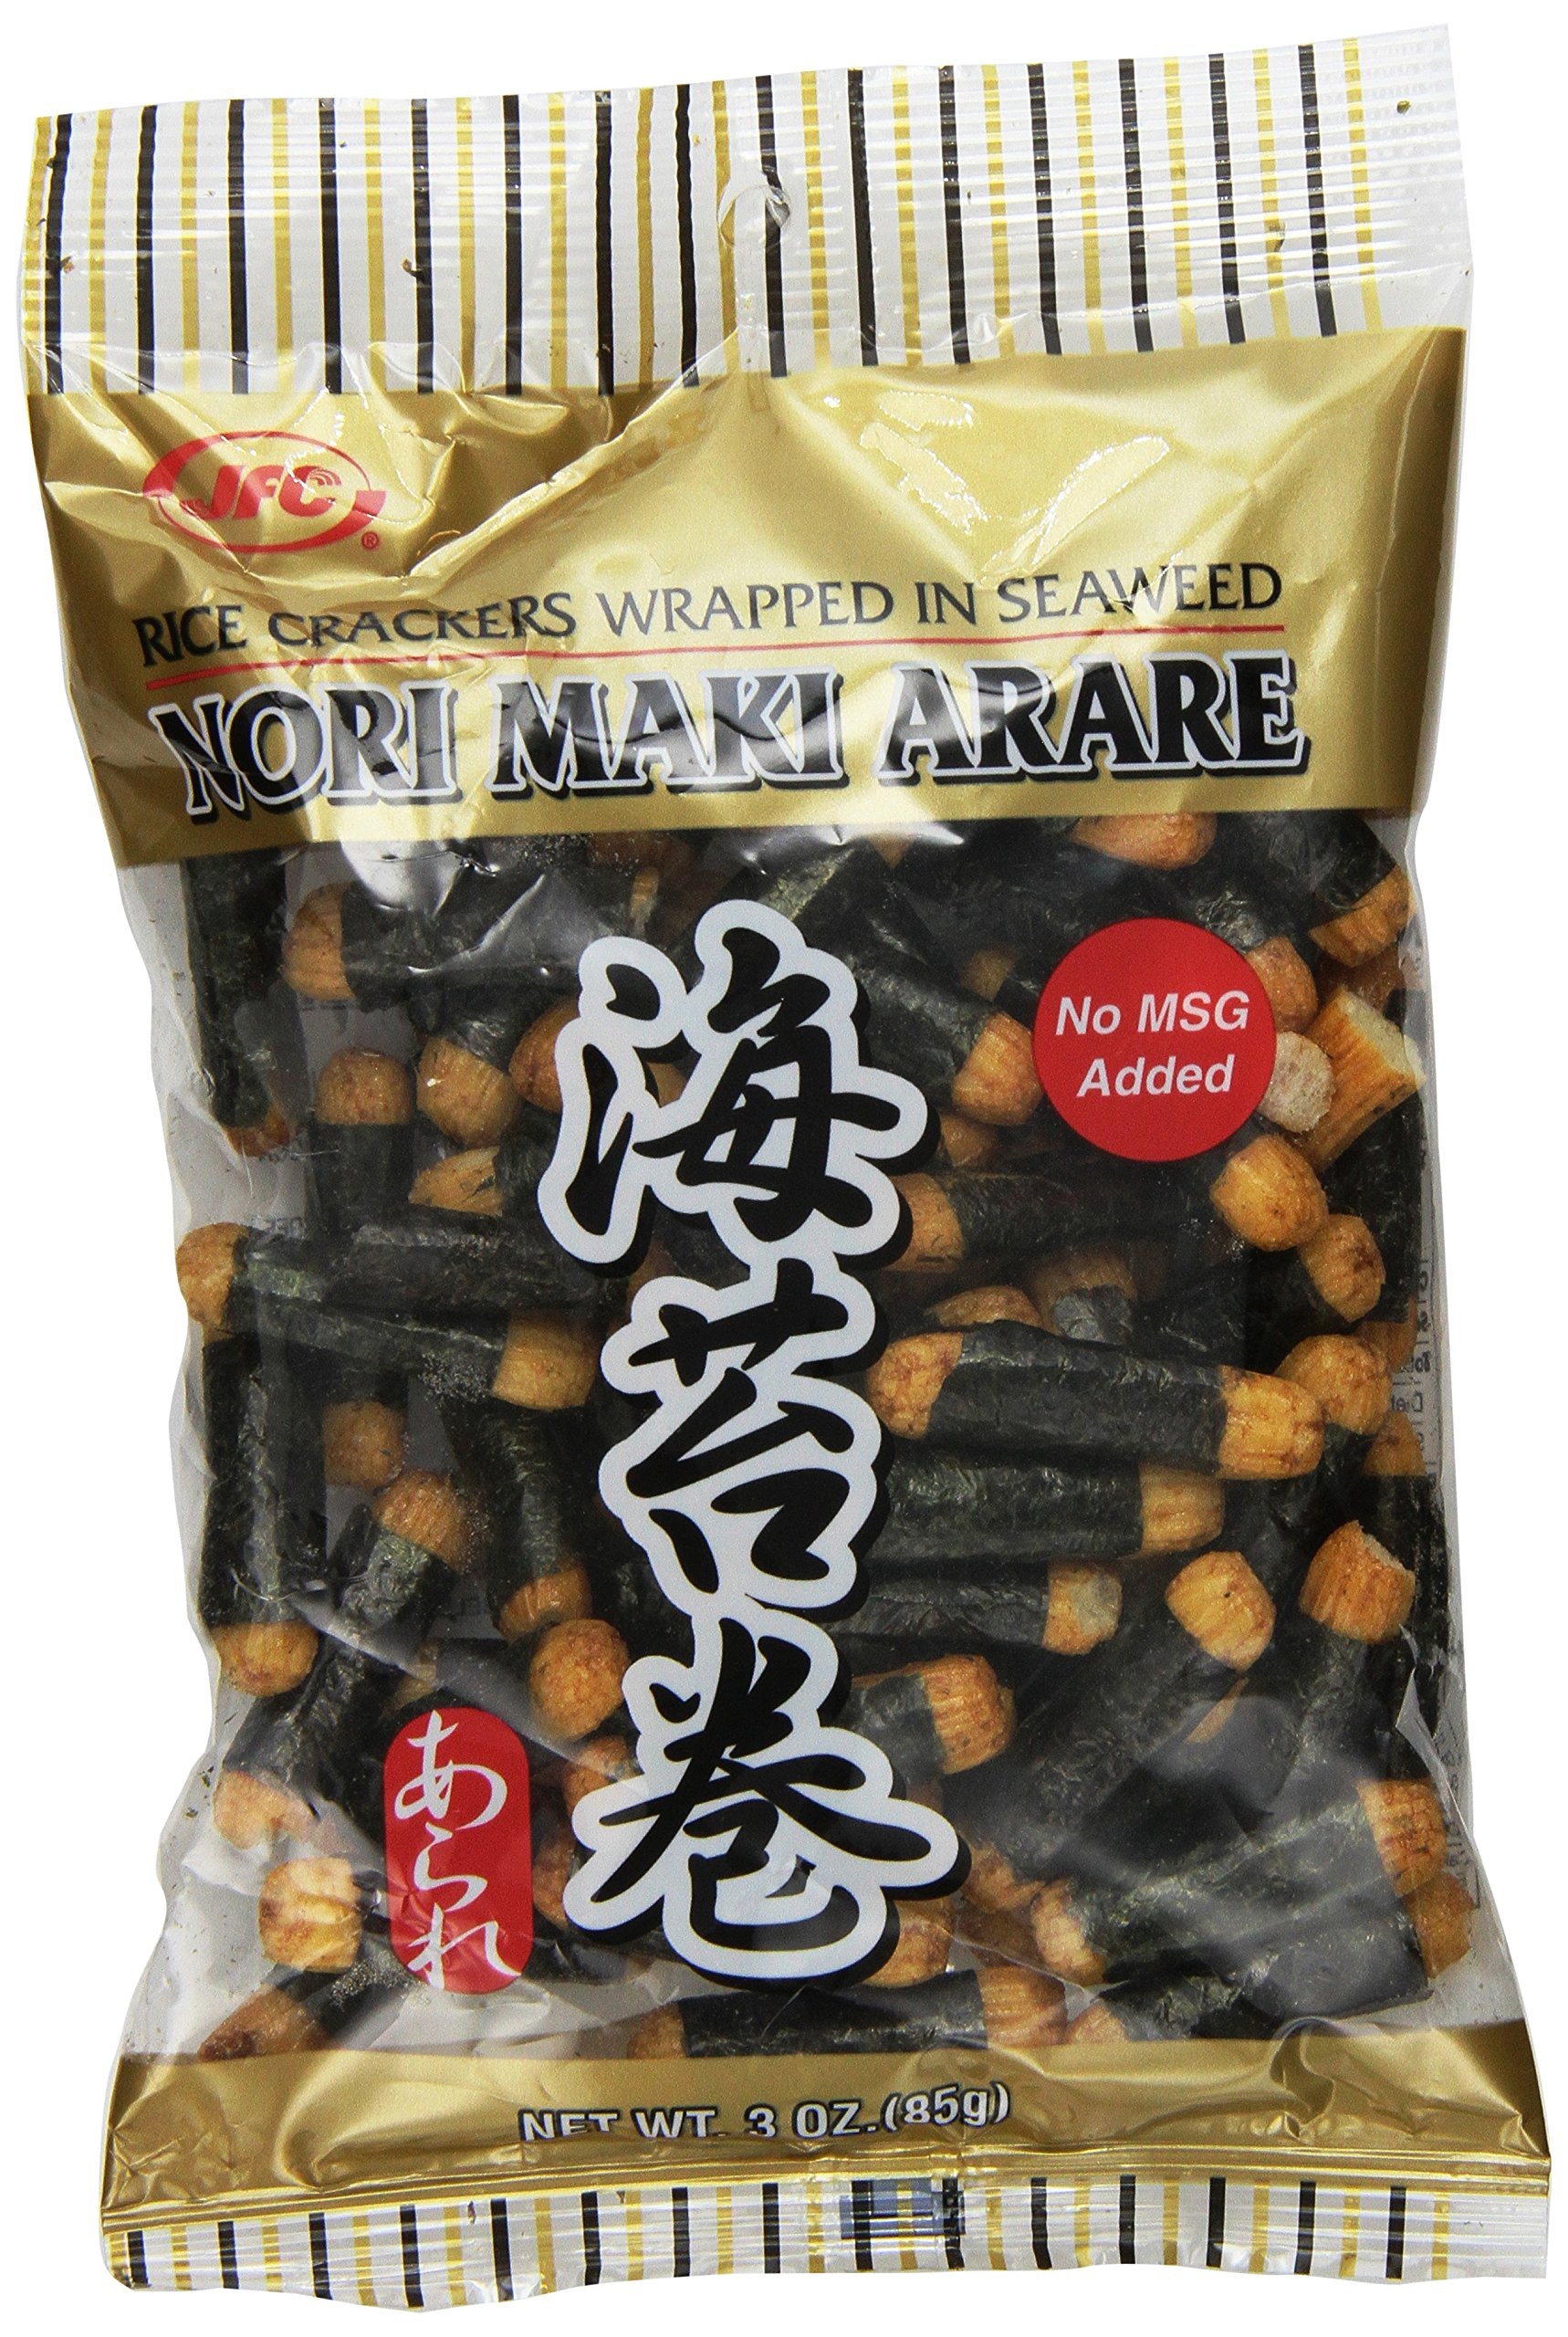
Item Name: J-BASKET Norimaki Arare, 3-Ounce (Pack of 24)
Bullet Point 1: 24-3 ounce Bags
Bullet Point 2: Contains no MSG
Bullet Point 3: A crunchy snack perfect for any occasion
Bullet Point 4: Product of Thailand
Value: 72.0
Unit: ounce

Price: 9.99